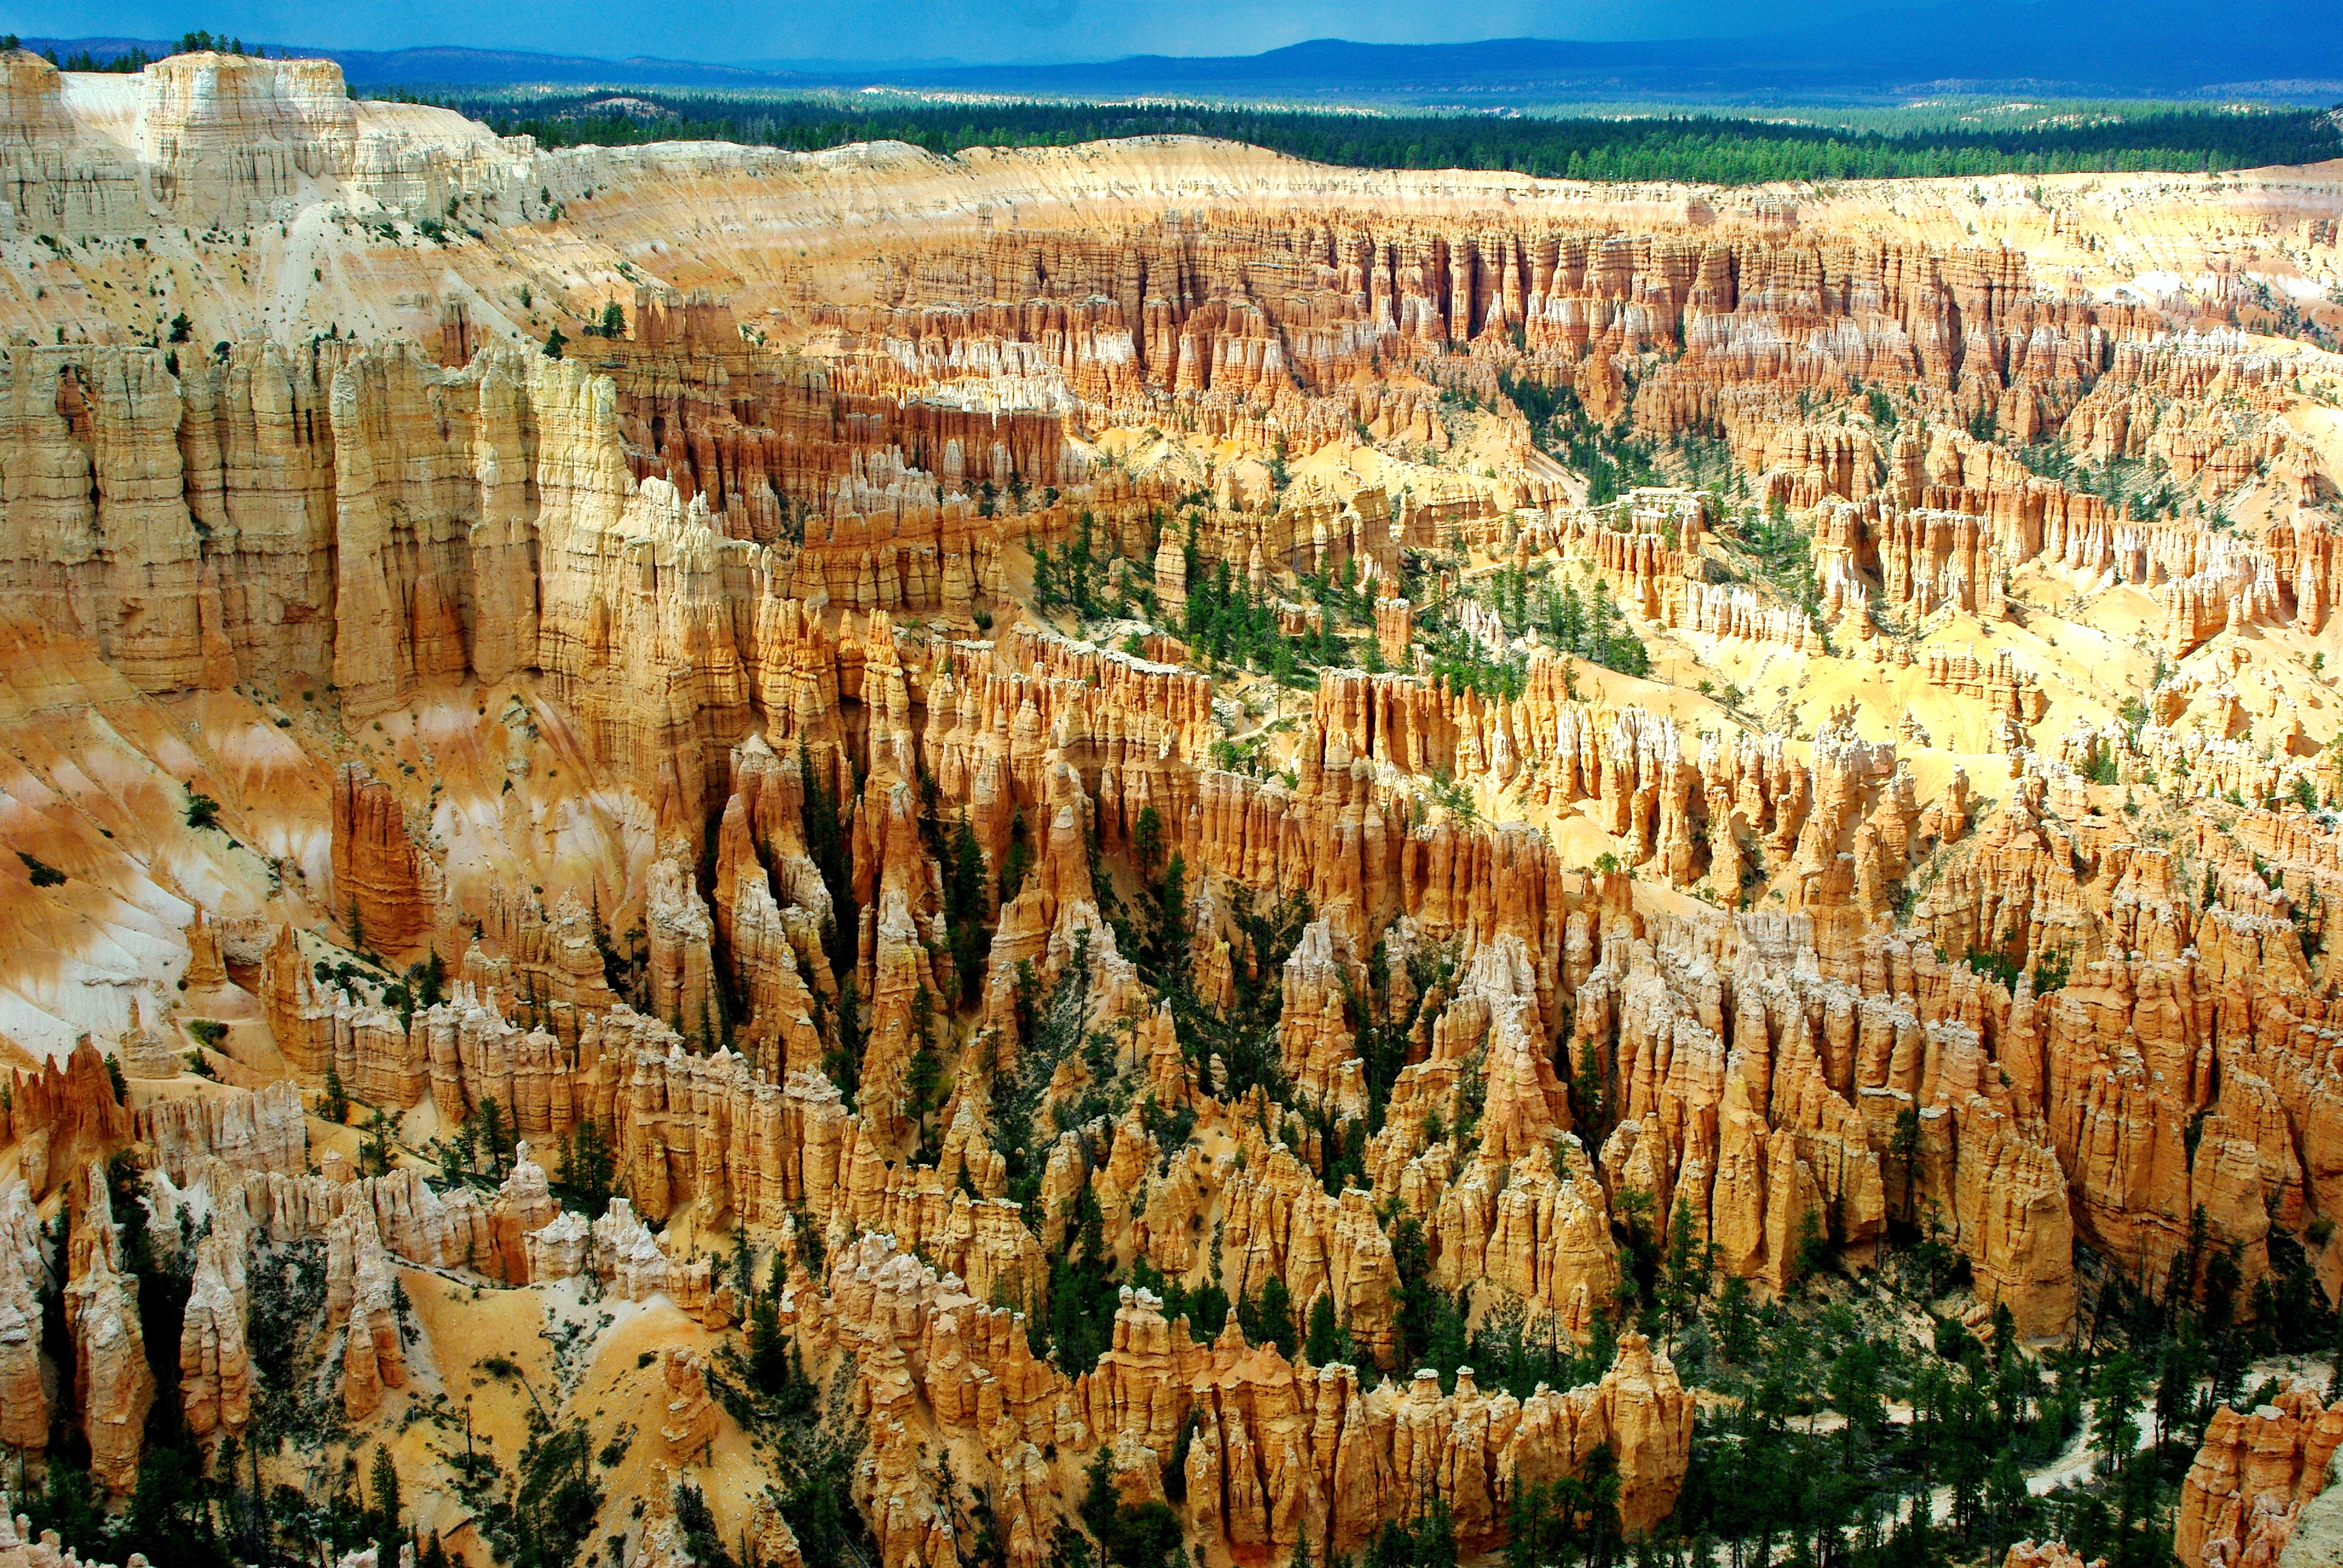
landscape, panorama, formation, cliff, usa, america, canyon, united states, geology, badlands, bryce canyon, landform, tourist site, immensity, geographical feature